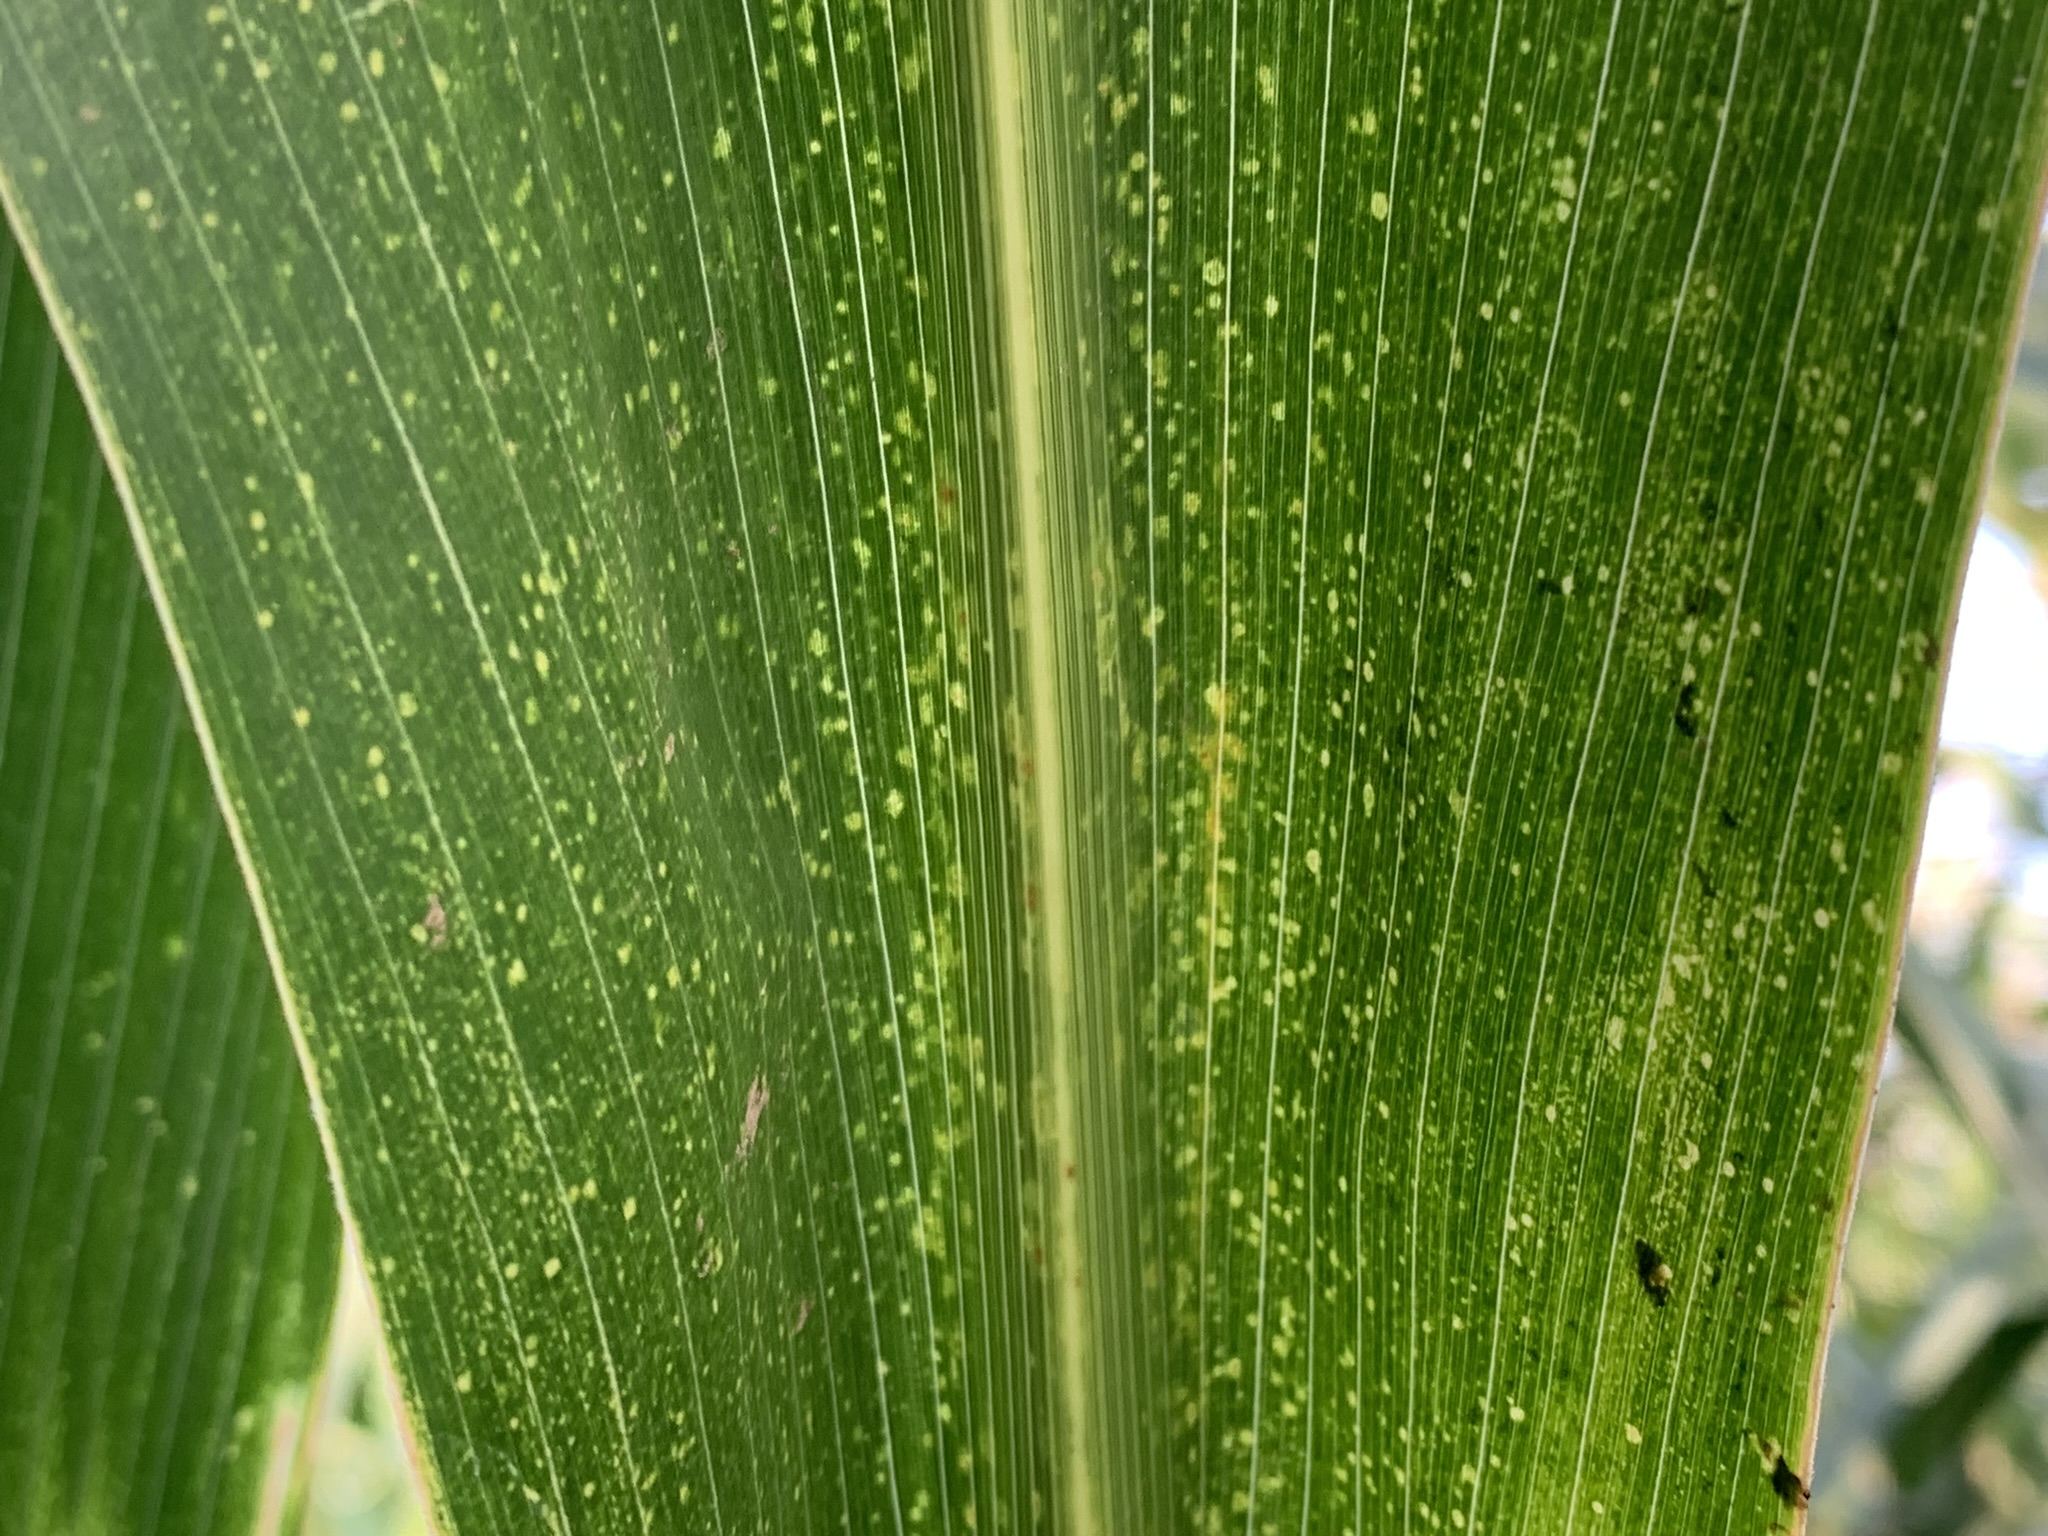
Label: MLN